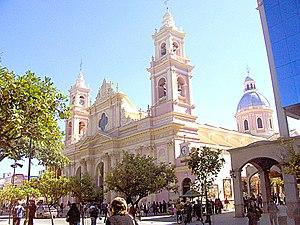
La province de Salta est une province de l'Argentine, située à l'extrême nord-ouest du pays. Elle est limitée au nord par la province de Jujuy et par la Bolivie, à l'est par le Paraguay, Formosa et la province du Chaco, au sud par les provinces de Santiago del Estero, de Tucumán et de Catamarca, enfin à l'ouest par le Chili.